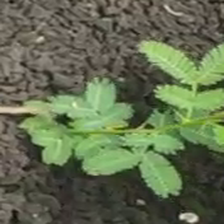
Weed species: Dwarf_cassia_(Chamaecrista pumila)